Veysonnaz

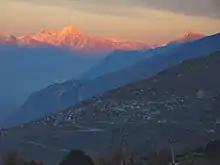
View of Veysonnaz in the evening. The Bietschhorn is in the background

Veysonnaz has an area, , of . Of this area, or 29.1% is used for agricultural purposes, while or 44.5% is forested. Of the rest of the land, or 26.4% is settled (buildings or roads) and or 0.9% is unproductive land.